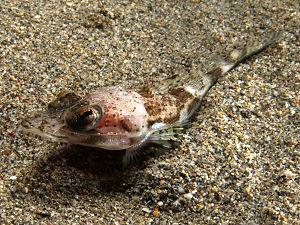
Les Platycephalidae, communément appelés poissons-crocodiles ou platycéphalidés, sont une famille de poissons téléostéens de l'ordre des Scorpaeniformes.